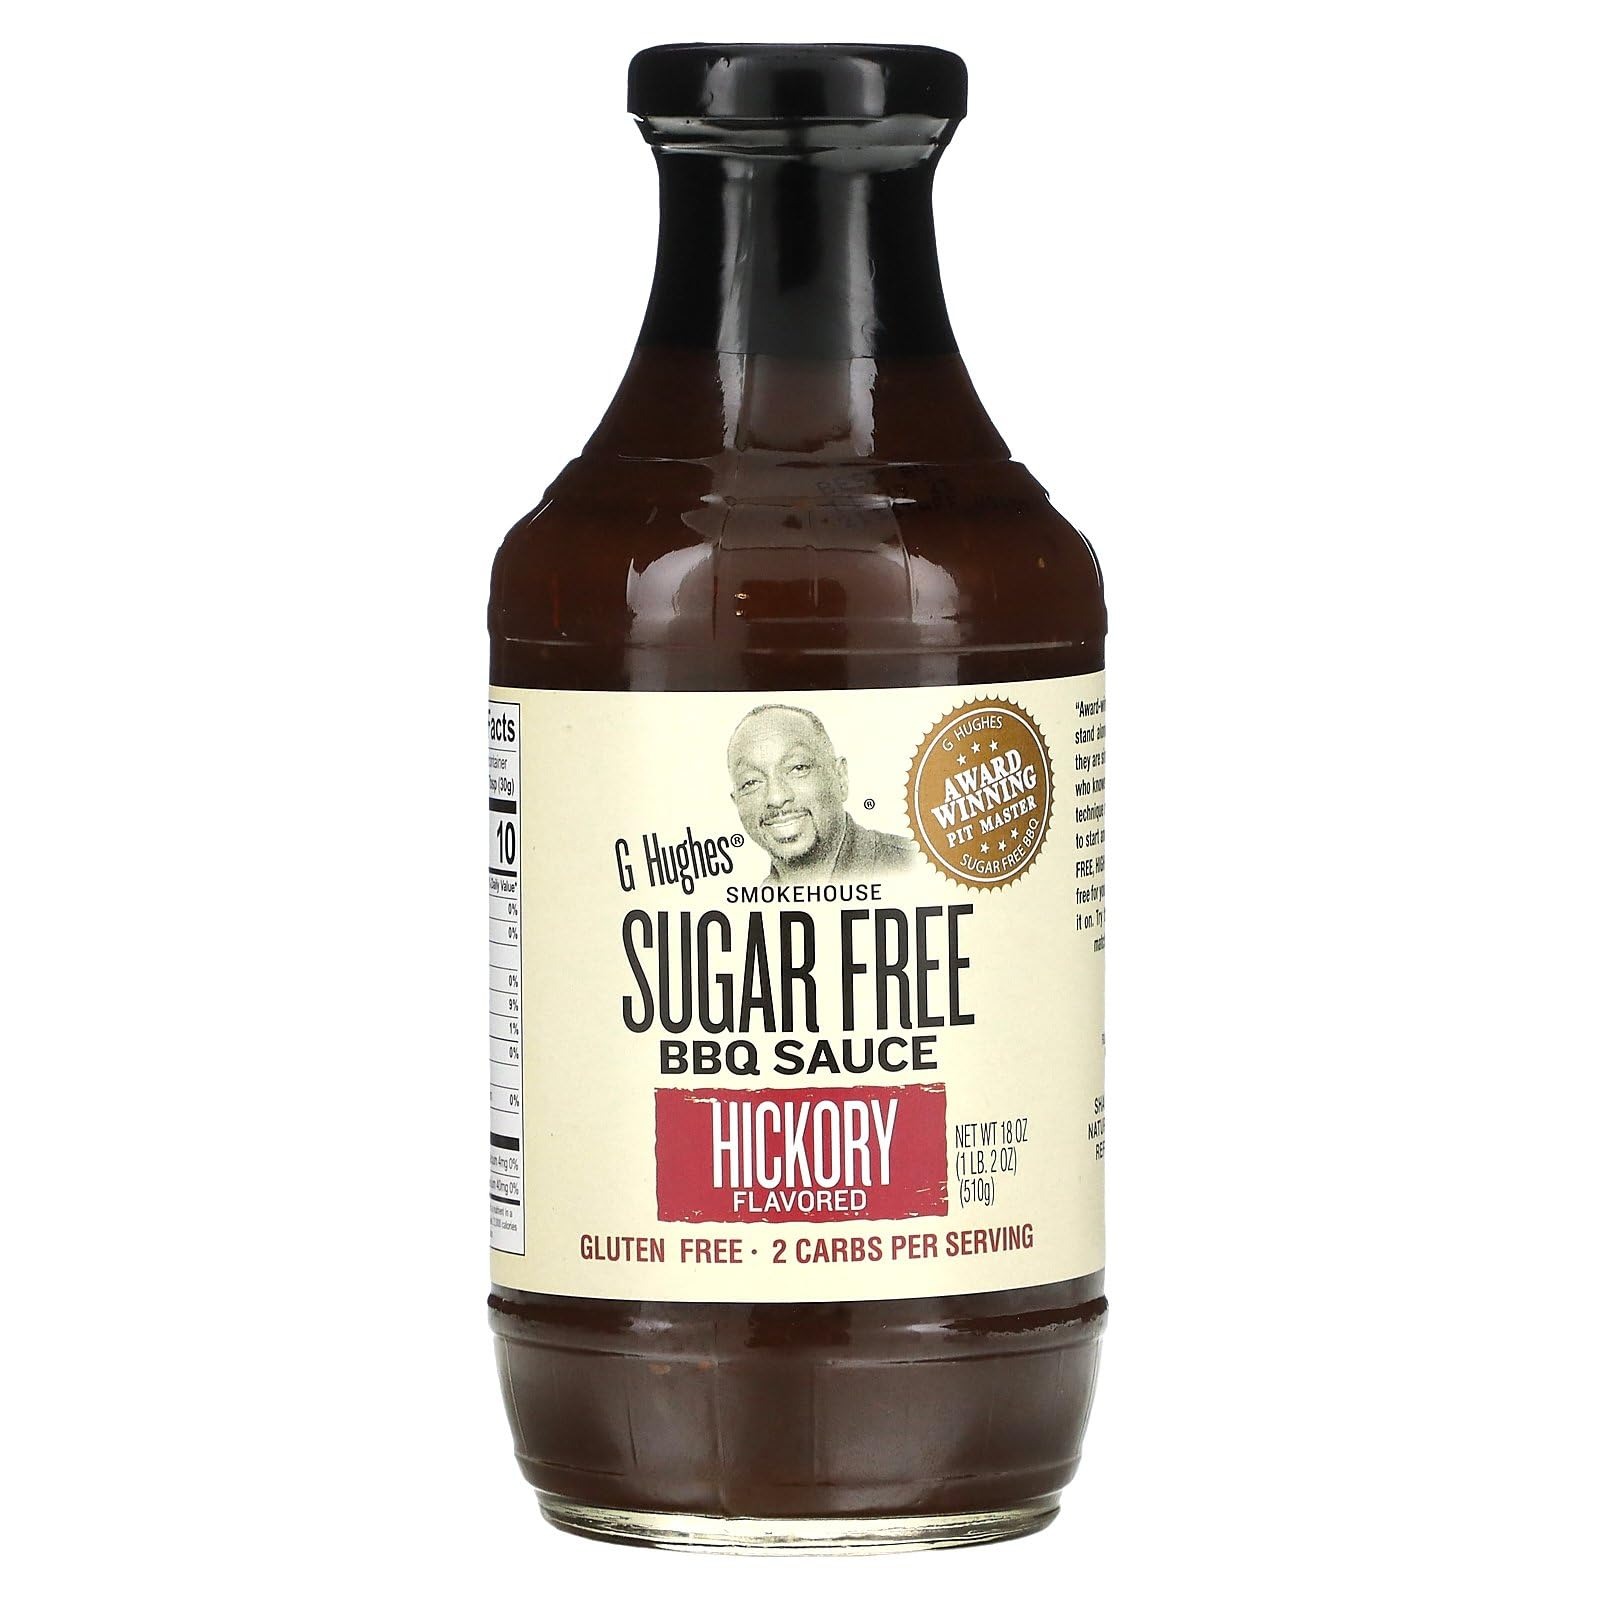
Item Name: G Hughes Smokehouse Sugar-Free BBQ Sauce, Hickory 18oz, Pack Of 6
Bullet Point 1: Capacity - 18 oz.
Bullet Point 2: Pack - 6
Bullet Point 3: Case - 1
Bullet Point 4: Dimension - 6 L x 9 W x 8 H in.
Bullet Point 5: Item Weight - 10.62 lbs.IngredientsCrushed Tomatoes &#40;Water&#44; Concentrated Crushed Tomatoes&#41;&#44;
Value: 108.0
Unit: Ounce

Price: 6.71